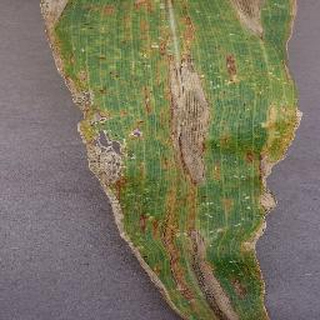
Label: corn_northern_leaf_blight